Banda Islands

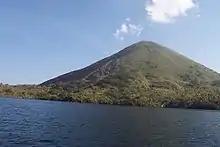
The active volcano Banda Api in the Banda Islands

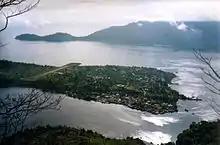
The main island, Banda Neira (centre) viewed from the peak of Gunung Api volcano. In the background is Lontar Island (Banda Besar).

Main group (formed from the drowned caldera of a former volcano, with Bandaneira and still-smoking Guning Api islands at the centre of the crater, and the crescent-shaped Lonthair, Pulau Pisang and Batu Kapal being the surviving above-water parts of the volcanic rim):